Melbourne Glaciarium

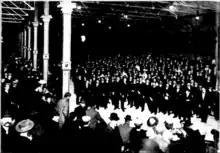
9 June 1906 the opening night of the Melbourne Glaciarium.

The Melbourne Glaciarium was officially opened at 3:00pm on 9 June 1906 with, then, Lord Mayor of Melbourne Sir Henry Weedon being part of the opening ceremony. It was estimated that 2500 people, invited by the directors, attended the opening of the Glaciarium, where an exhibition of "free skating" was conducted by Professor Brewer before the first general skating session in Melbourne began with 50 experienced skaters skating to the orchestral music being played. Later that evening the Glaciarium was opened to the general public and was almost over crowded. There was an exhibition of hockey played on skates which would resemble field hockey which professor Brewer and other instructors gave an exhibition of.